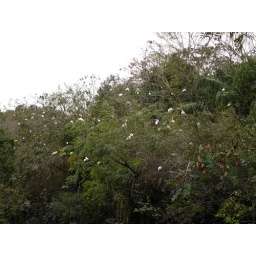
These white birds were all over the place.